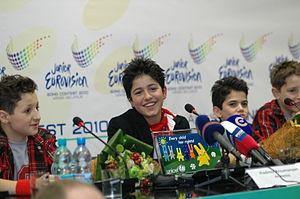
Vladimir Arzumanyan, né le 26 mai 1998 à Stepanakert, capitale du Haut-Karabagh, est un chanteur arménien. Il remporte le Concours Eurovision de la chanson junior en 2010 avec la chanson Mama pour son pays l'Arménie, dont c'est la première victoire dans un Concours Eurovision. Obtenant 120 points, il devance le second du concours, la Russie, d'un point seulement.